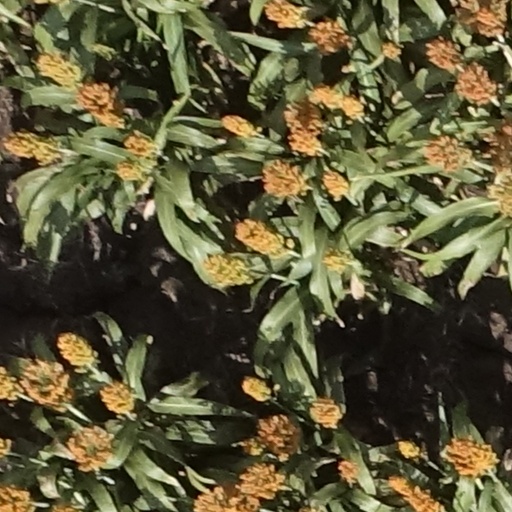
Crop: sorghum